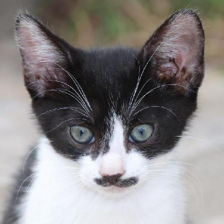
Label: animals